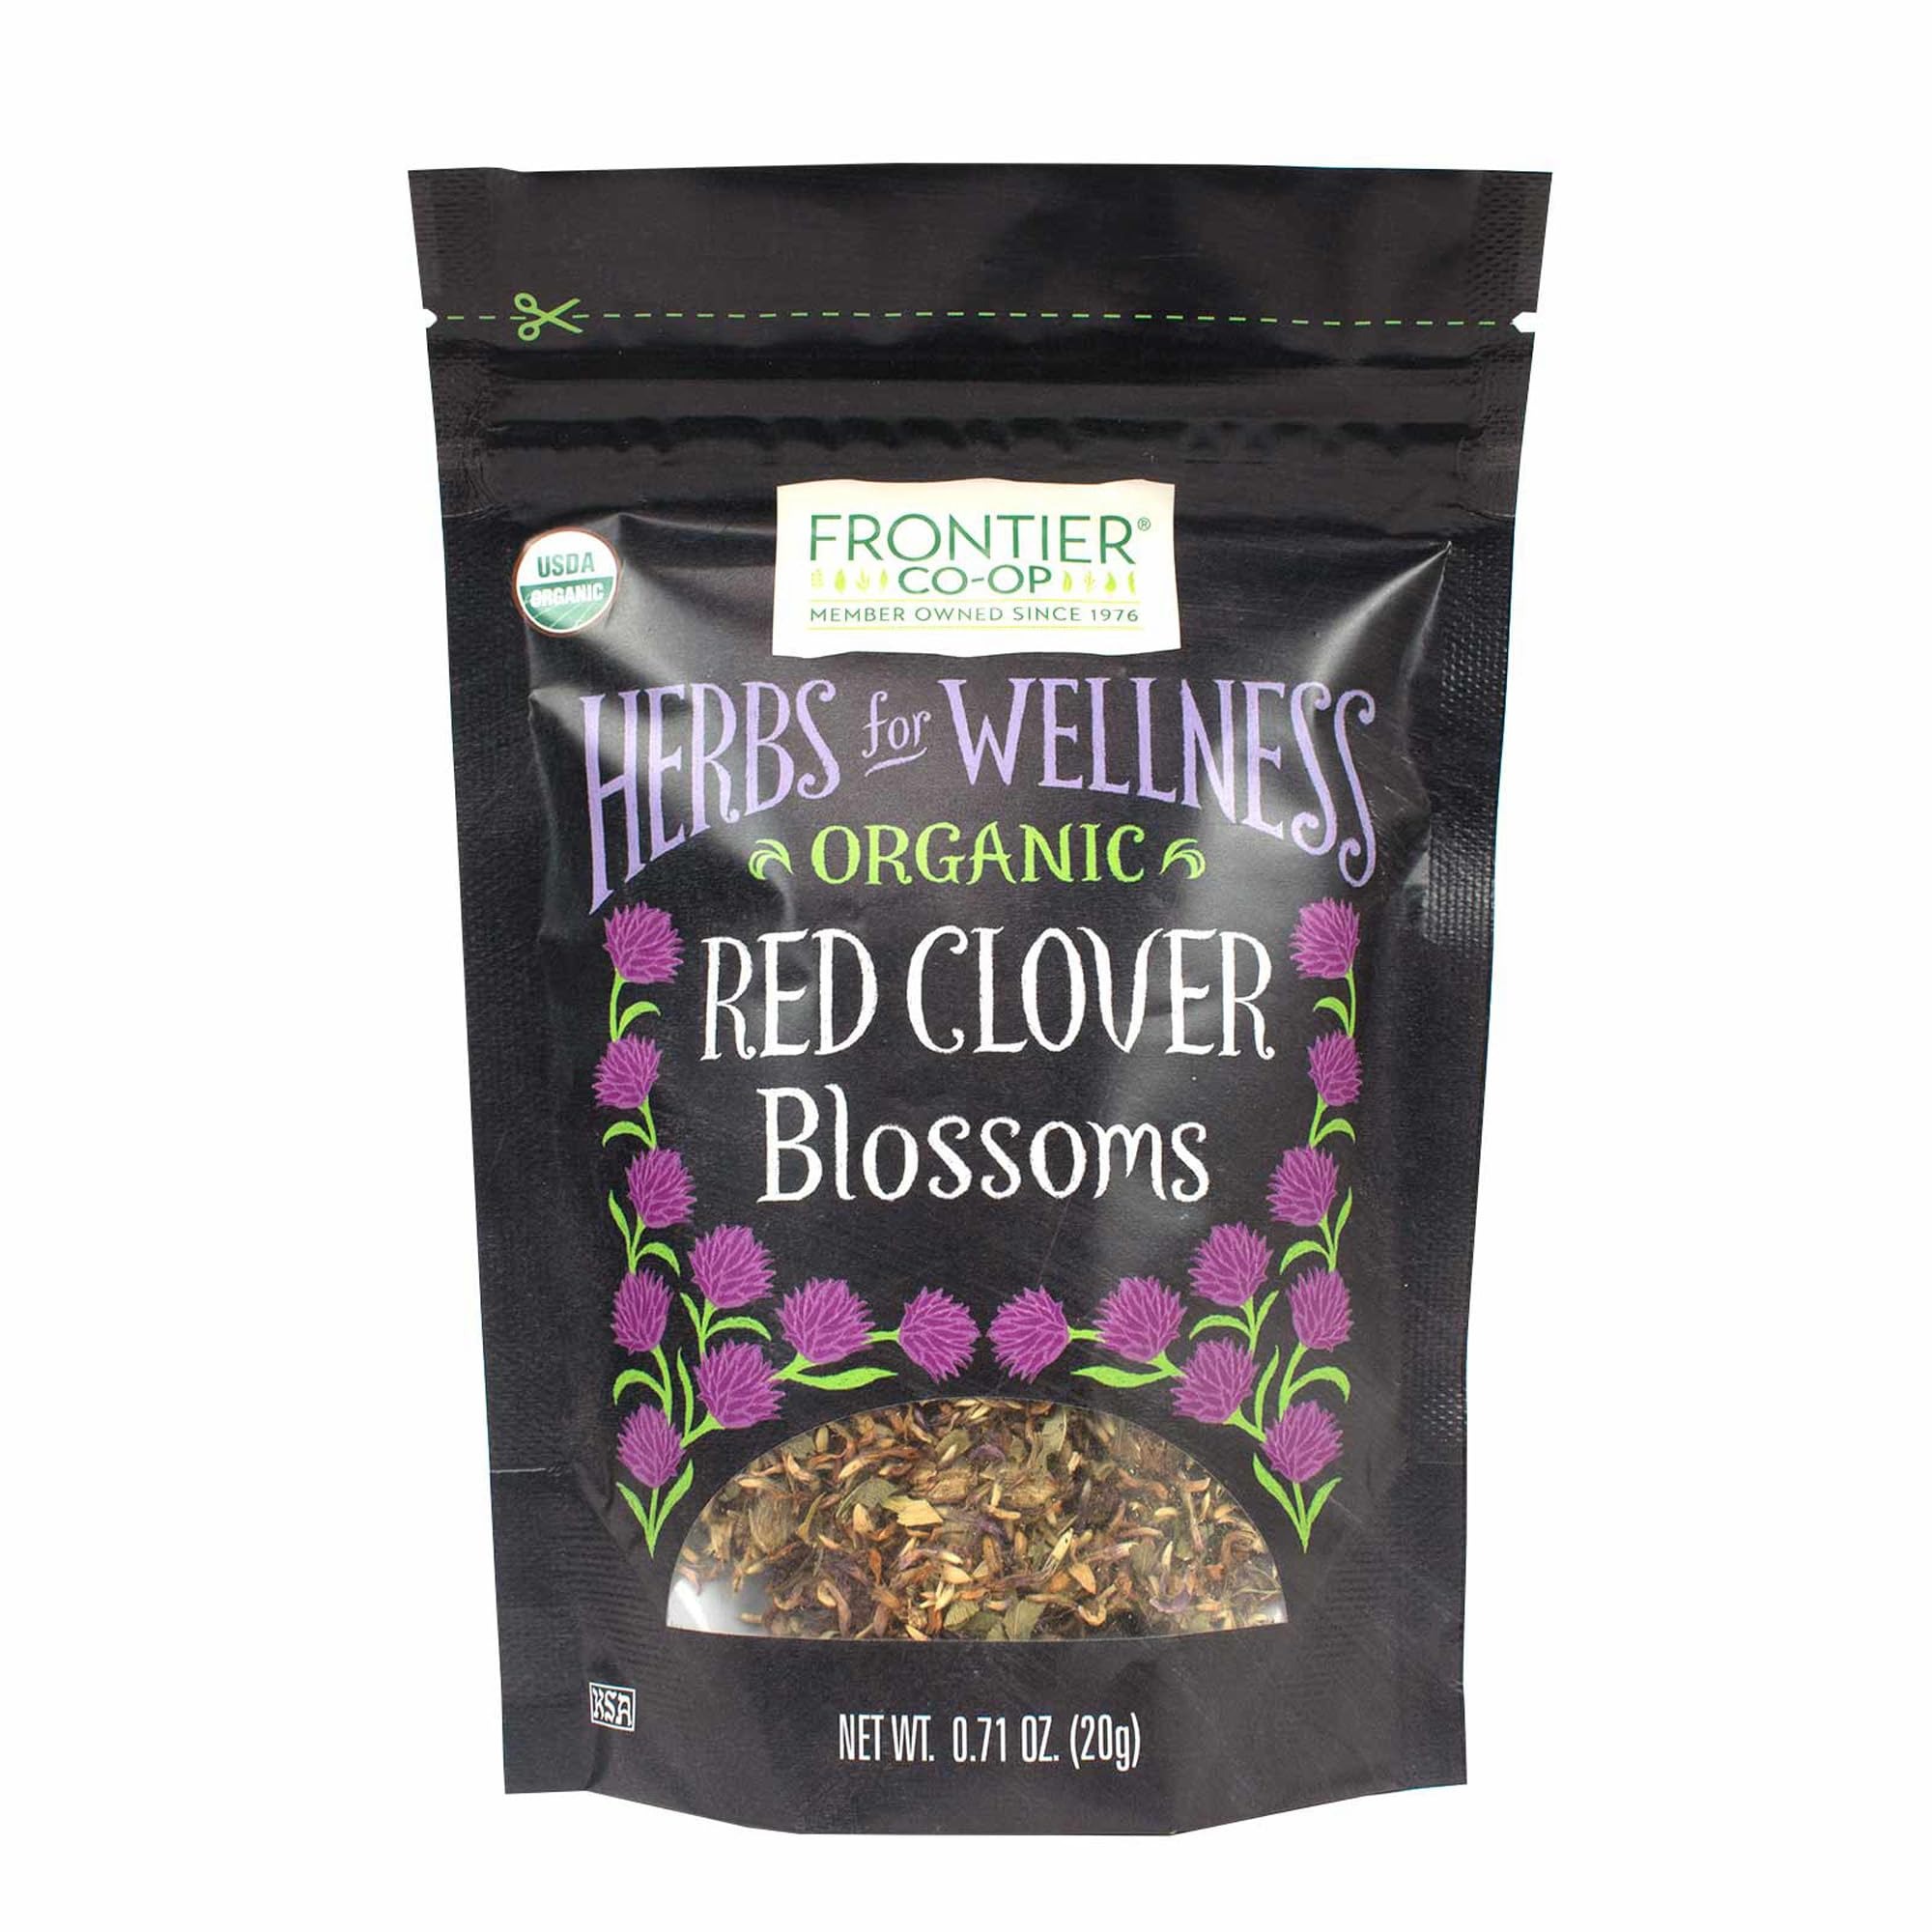
Item Name: Frontier Co-op Organic Whole Red Clover Blossoms, 0.71oz - Fragrant, Natural and Versatile for Garnishes and Red Clover Tea - Kosher, Non-Irradiated
Bullet Point 1: Premium Red Clover: Experience meticulously selected organic blossoms, ensuring the highest standards of freshness and purity Our premium blossoms promise an exceptional herbal experience.
Bullet Point 2: Versatile Uses: Elevate your culinary creations with our premium organic blossoms. Perfect for garnishes, refreshing herbal teas, homemade jams, and adding a delightful touch to salads.
Bullet Point 3: Organic And Kosher: Our red clover blossoms are 100% organic, kosher-certified and gluten-free. They offer a delightful blend of sweetness and spice, with a captivating honey-like fragrance.
Bullet Point 4: Sealed For Freshness: Our resealable stand-up bags ensure every use is as fresh as the first.They're sturdy, storage-friendly, and easily accessible. For optimal freshness, store in a cool, dry place.
Bullet Point 5: About Us: Founded in 1976, Frontier Co-op has grown into a leader in natural, organic and fair trade botanicals. We are member-owned, and committed to purity, honesty and quality.
Product Description: Indulge in Frontier Co-op organic red clover blossoms, harvested from the Trifolium pratense plant. These dark pink blossoms offer a sweet, spicy taste akin to watercress, complemented by a delightful honey-like aroma.<br><br>From Bulgaria, they're grown and processed organically without additives. Packaged in resealable bags, they stay fresh, ensuring convenience and quality.<br><br>Experience the culinary finesse of Frontier Co-op organic red clover Blossoms and elevate your dishes effortlessly.<br><br>Best Uses: garnishing, infusing teas, enhancing jams and salads.<br><br>Features:<br>Organic<br>Non-irradiated<br>Kosher (Certified by KSA 2021)<br>Pairs well with other herbs in tea blends, especially mullein leaf<br>Caffeine-free<br>Botanical name: Trifolium pratense<br>
Value: 0.71
Unit: Ounce

Price: 4.82